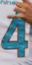
Number: 4